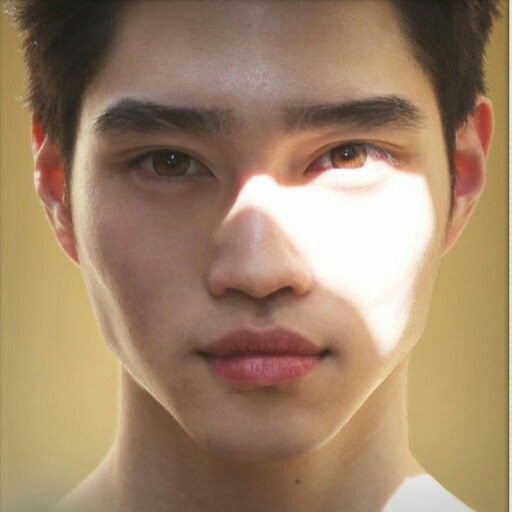
Label: Colored